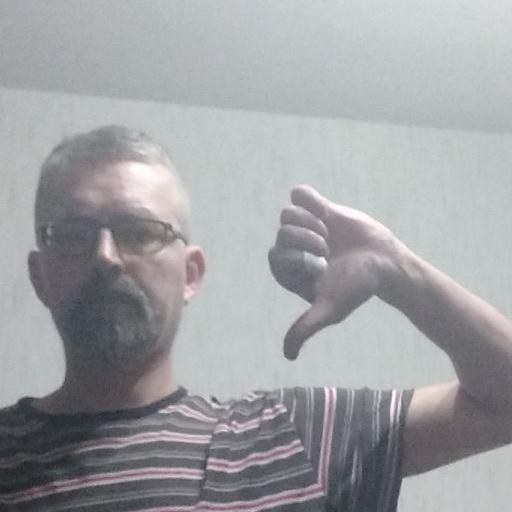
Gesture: dislike